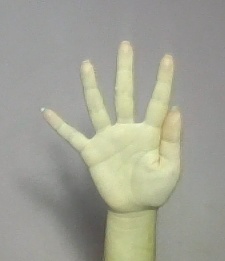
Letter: sheen